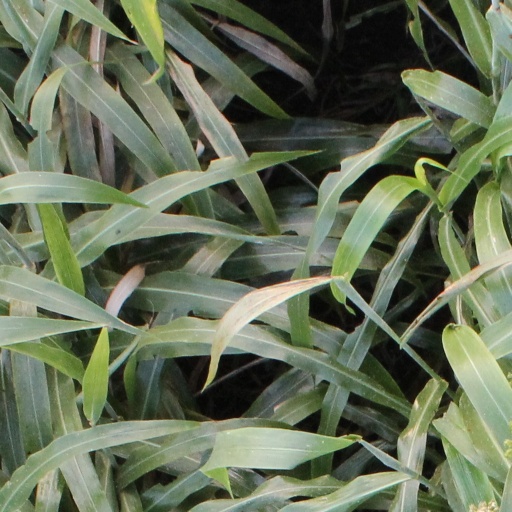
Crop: sorghum